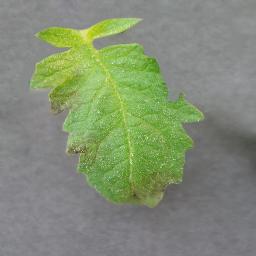
Label: Tomato___Late_blight